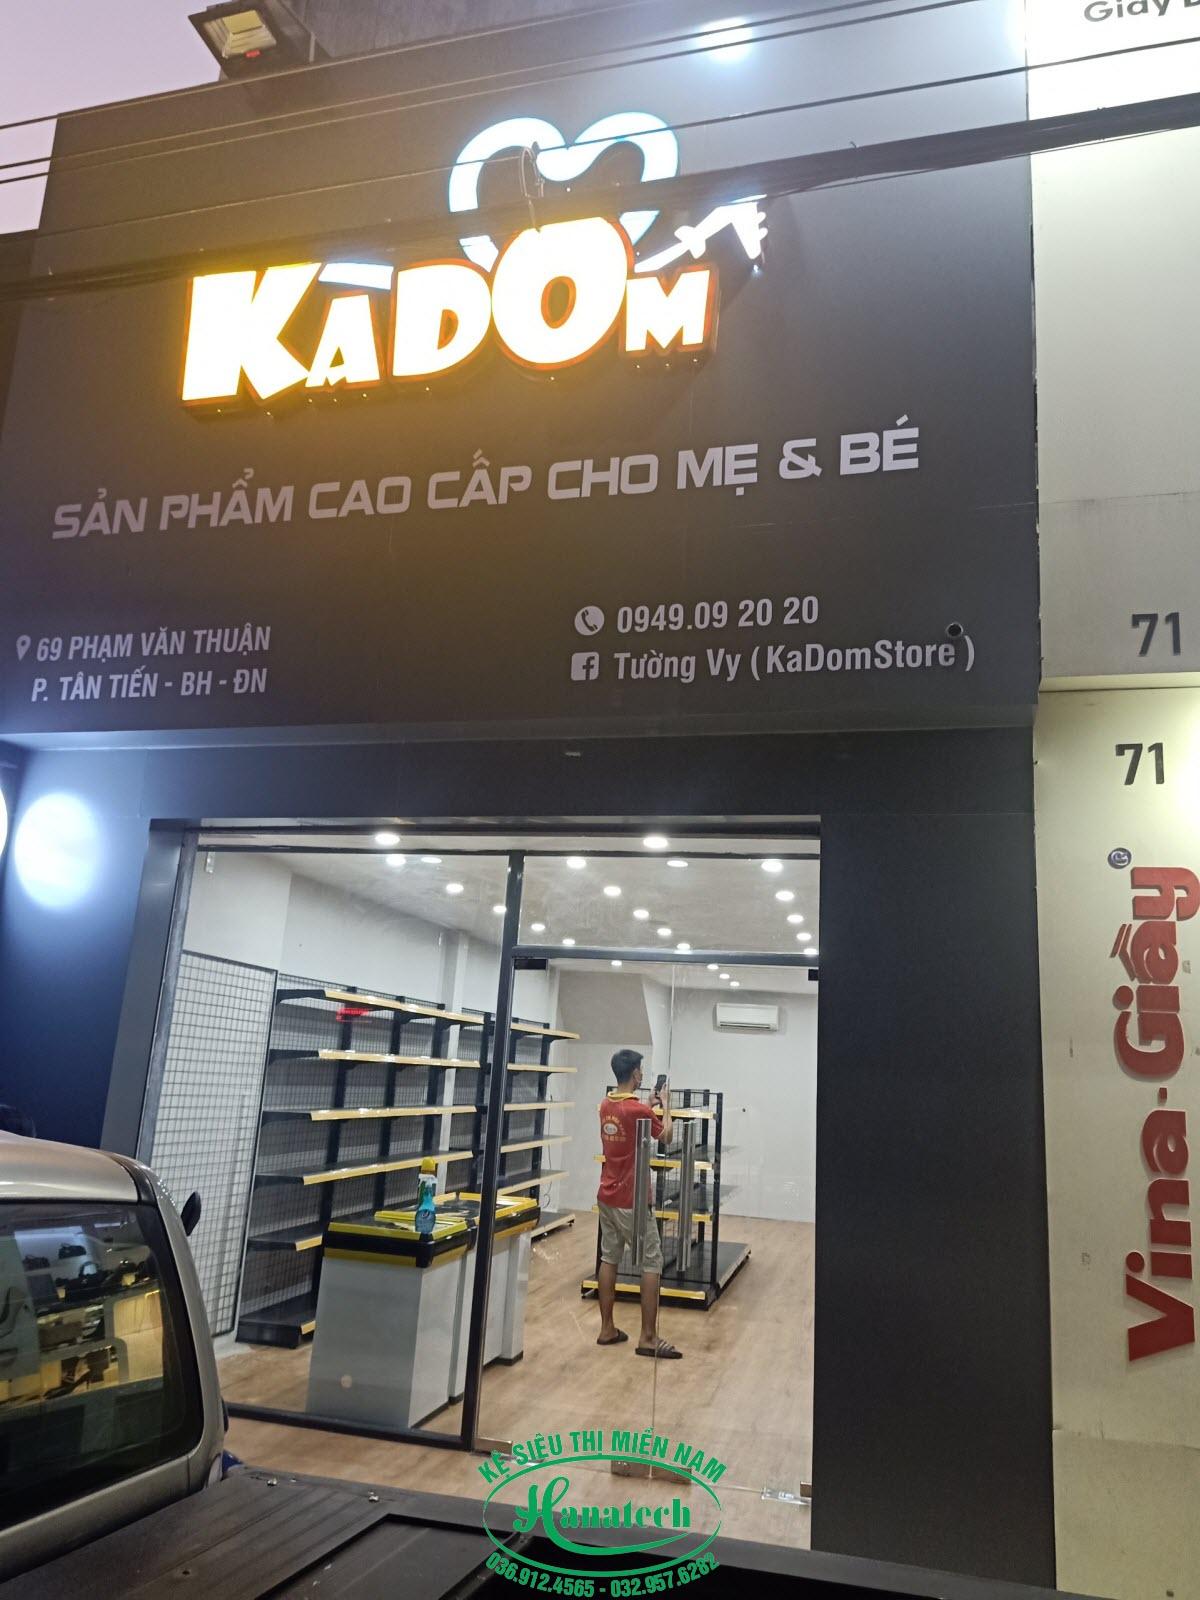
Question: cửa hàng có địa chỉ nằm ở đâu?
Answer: cửa hàng có địa chỉ ở 69 phạm văn thuận, phường tân tiến, biên hoà, đồng nai